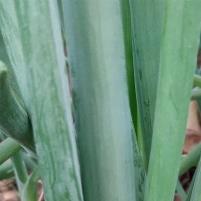
Crop: Onion
Condition: healthy-leaf